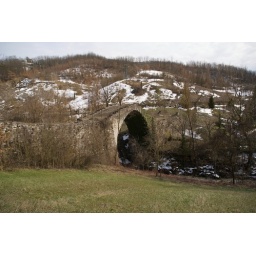
Old roman bridge over a river in the hills nearby Bologna, Italy